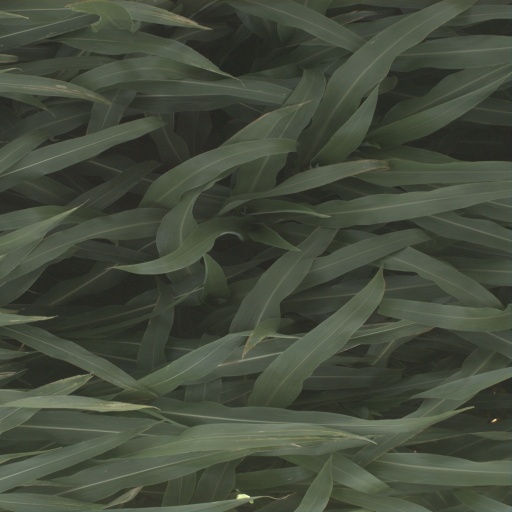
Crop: sorghum